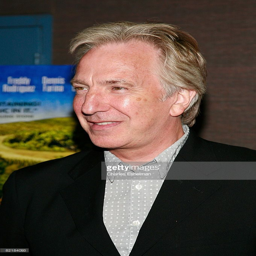
actor arrives at the premiere .